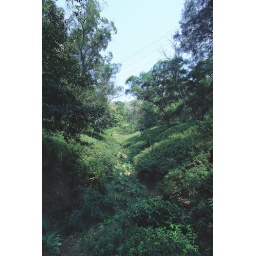
you can see green trees in winter only in Guangdong!